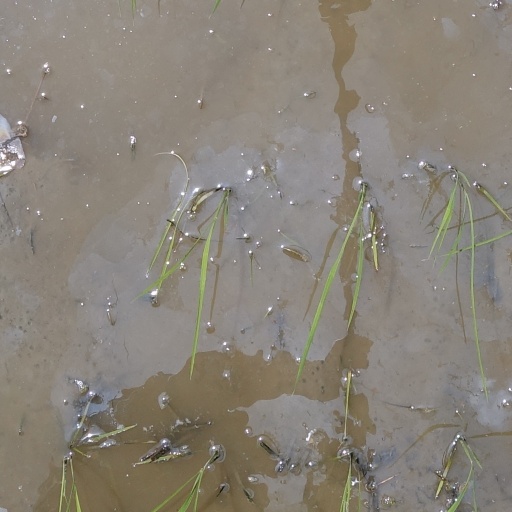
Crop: rice